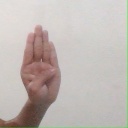
अक्षर: ब